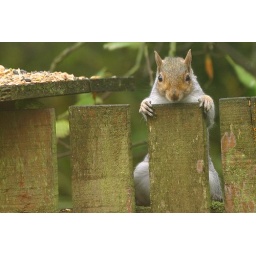
this cheeky chap was peeking over our fence before stealing the bird seed